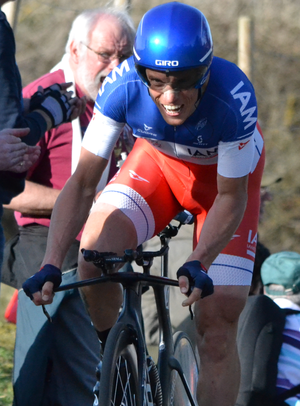
Paris-Nice 2015
Sylvain Chavanel, né le 30 juin 1979 à Châtellerault dans la Vienne, est un coureur cycliste français. Professionnel de 2000 à 2018, il a notamment été champion de France de cyclisme sur route en 2011, six fois champion de France du contre-la-montre, en 2005, 2006, 2008, 2012, 2013 et 2014, vainqueur du Grand Prix de Plouay en 2014 et a remporté trois étapes du Tour de France, en 2008 et 2010. Il a également porté le maillot jaune en tant que leader du Tour en 2010 et remporté plusieurs titres de champion de France sur piste. Il détient le record de participation au Tour de France avec 18 départs consécutifs entre 2001 et 2018. Son frère cadet Sébastien Chavanel est également cycliste professionnel.